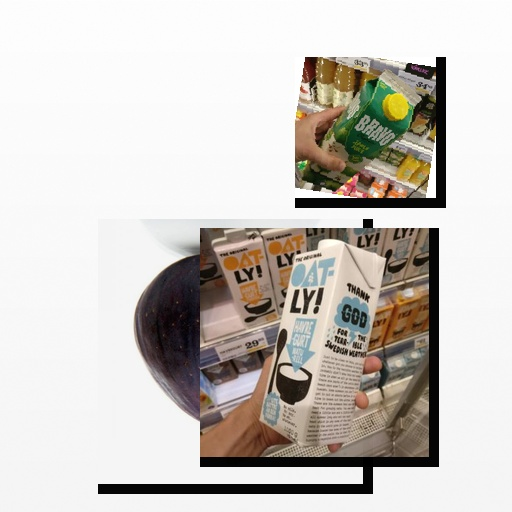
Food items: apple_juice, oatghurt, fig